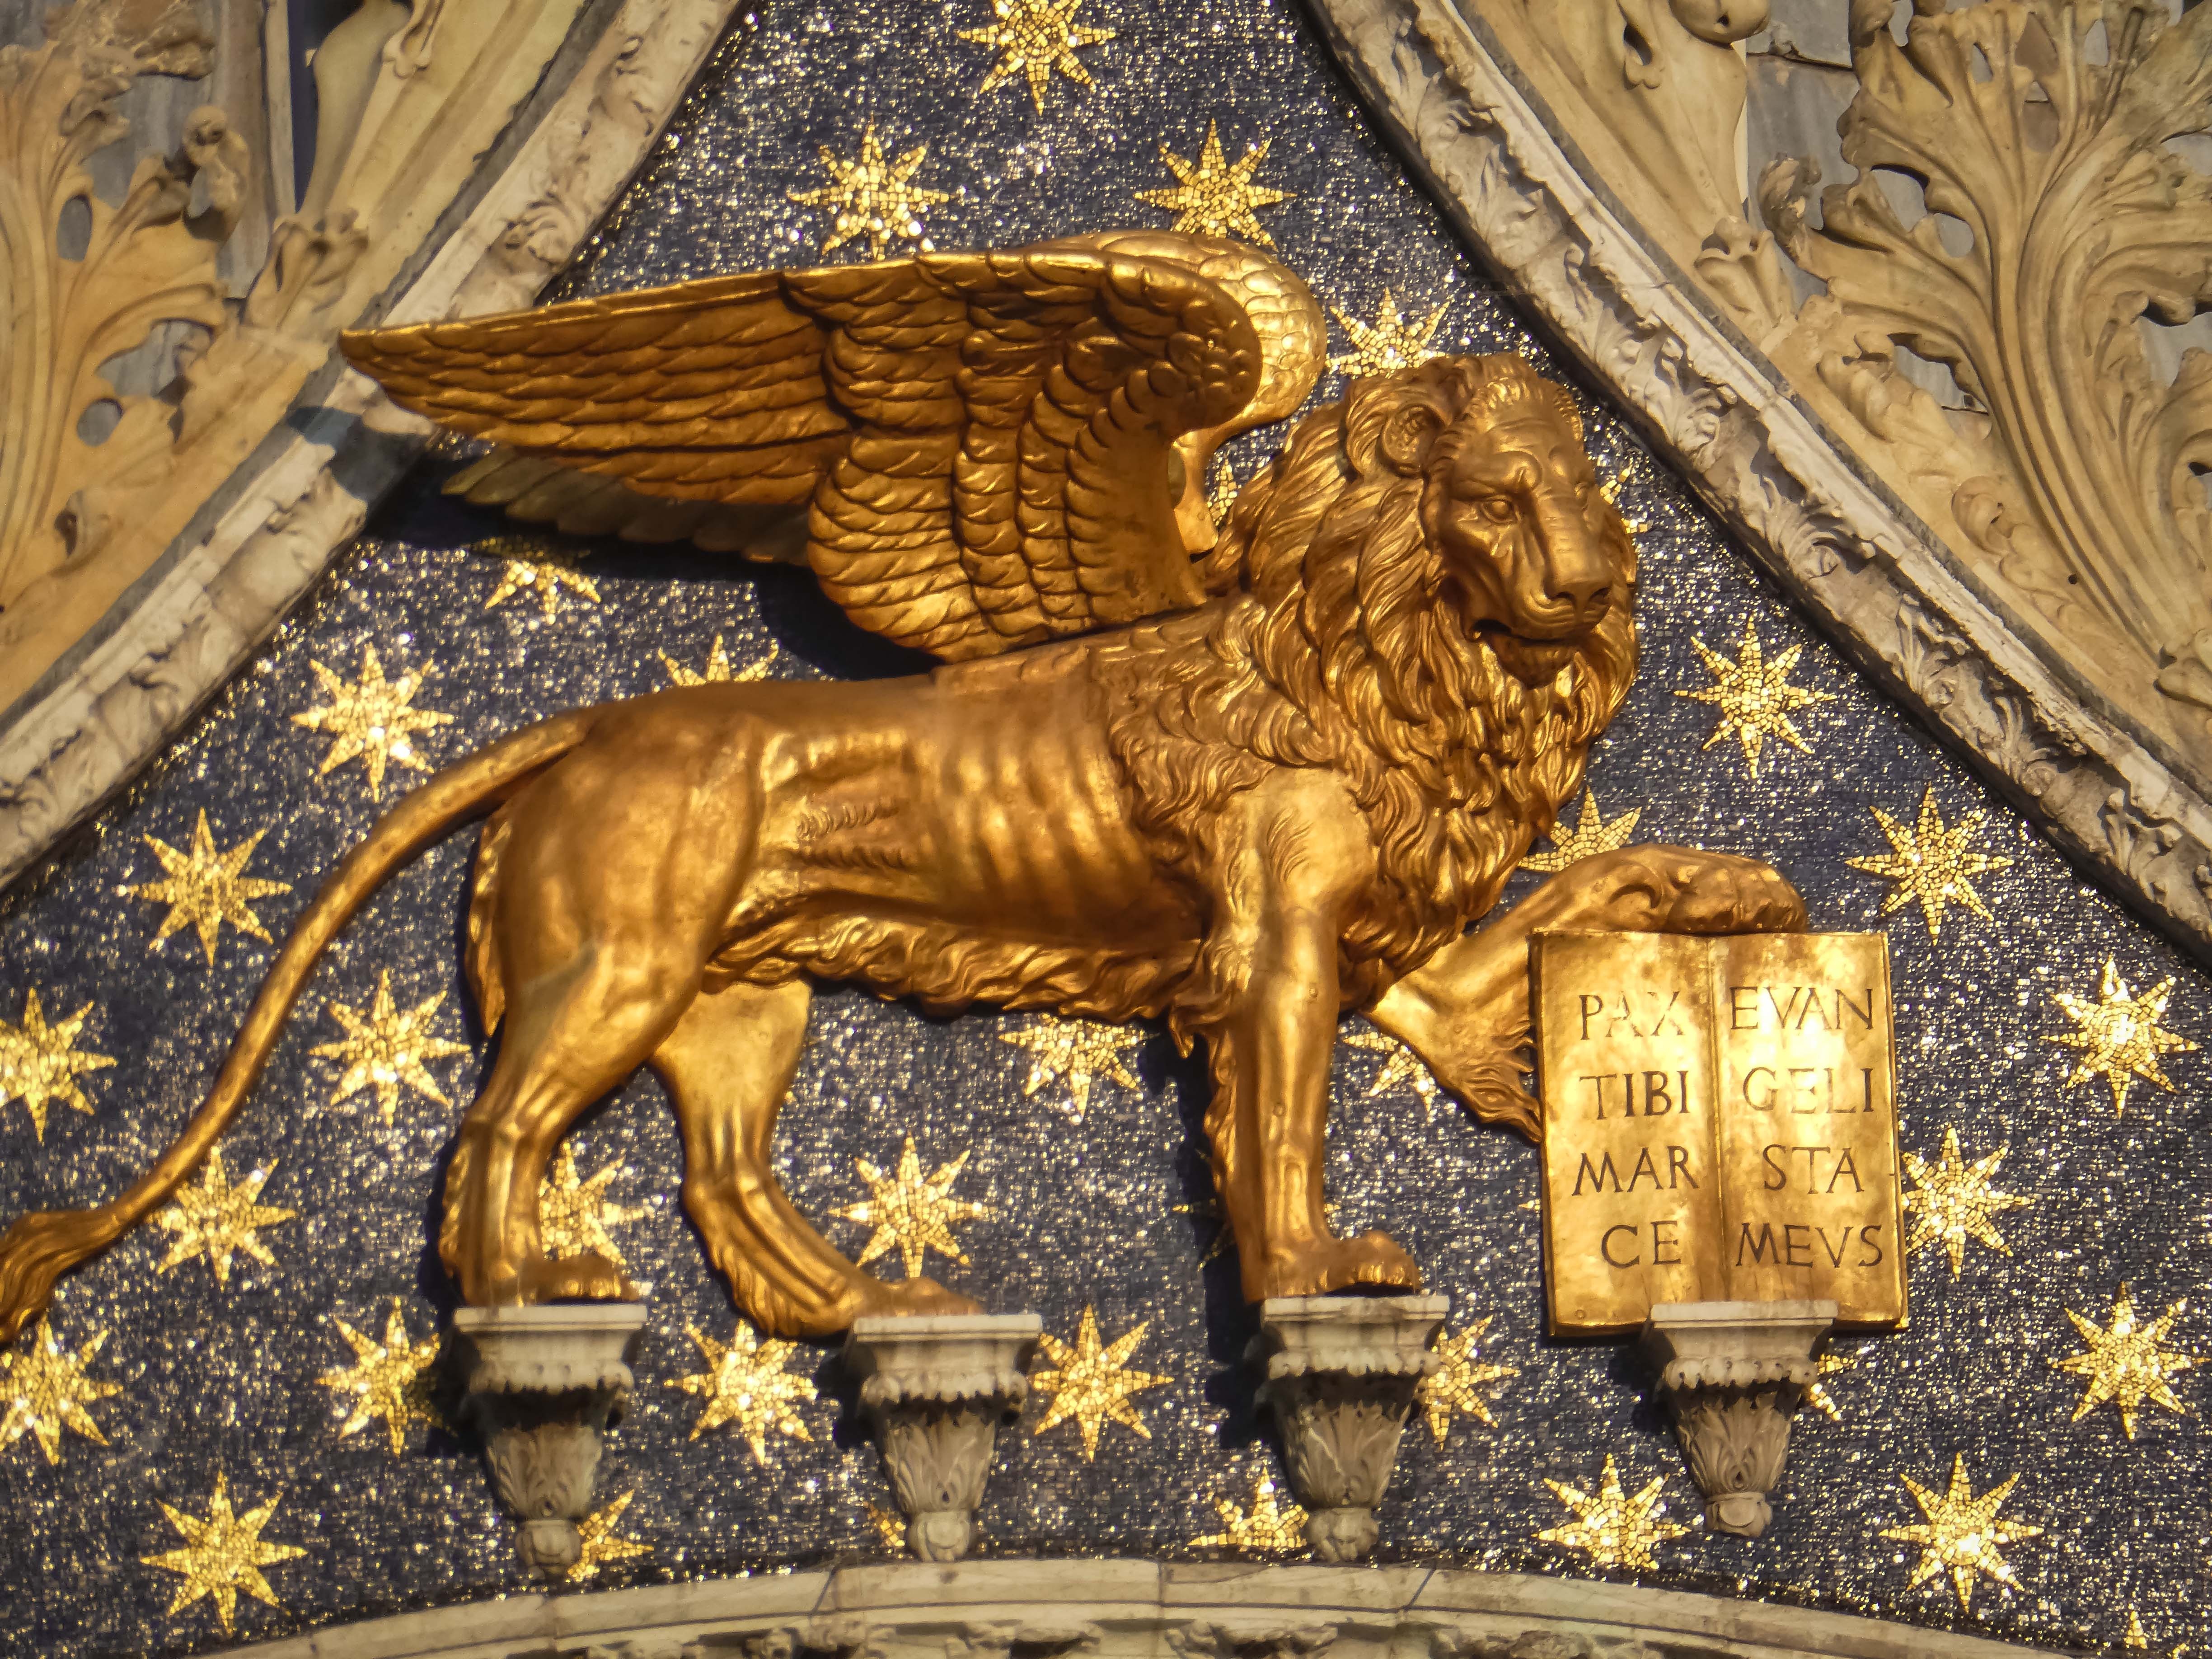
venice, basilica, city, italian, building, venetian, italy, landmark, venezia, san marco, lion, detail